Pneumothorax

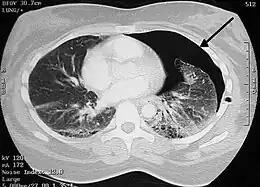
CT scan of the chest showing a pneumothorax on the person's left side (right side on the image). A chest tube is in place (small black mark on the right side of the image), the air-filled pleural cavity (black) and ribs (white) can be seen. The heart can be seen in the center.

The thoracic cavity is the space inside the chest that contains the lungs, heart, and numerous major blood vessels. On each side of the cavity, a pleural membrane covers the surface of lung (visceral pleura) and also lines the inside of the chest wall (parietal pleura). Normally, the two layers are separated by a small amount of lubricating serous fluid. The lungs are fully inflated within the cavity because the pressure inside the airways (intrapulmonary pressure) is higher than the pressure inside the pleural space (intrapleural pressure). Despite the low pressure in the pleural space, air does not enter it because there are no natural connections to air-containing passages, and the pressure of gases in the bloodstream is too low for them to be forced into the pleural space. Therefore, a pneumothorax can only develop if air is allowed to enter, through damage to the chest wall or to the lung itself, or occasionally because microorganisms in the pleural space produce gas. Once air enters the pleural cavity, the intrapleural pressure increases, resulting in the difference between the intrapulmonary pressure and the intrapleural pressure (defined as the transpulmonary pressure) to equal zero, which cause the lungs to deflate in contrast to a normal transpulmonary pressure of ~4 mm Hg.